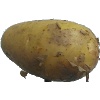
Label: Potato White 1